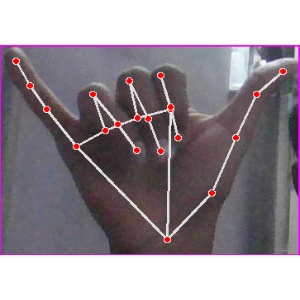
अक्षर: य